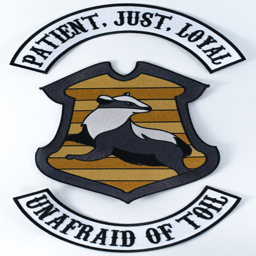
are you wearing your pride on your back ? you should be !